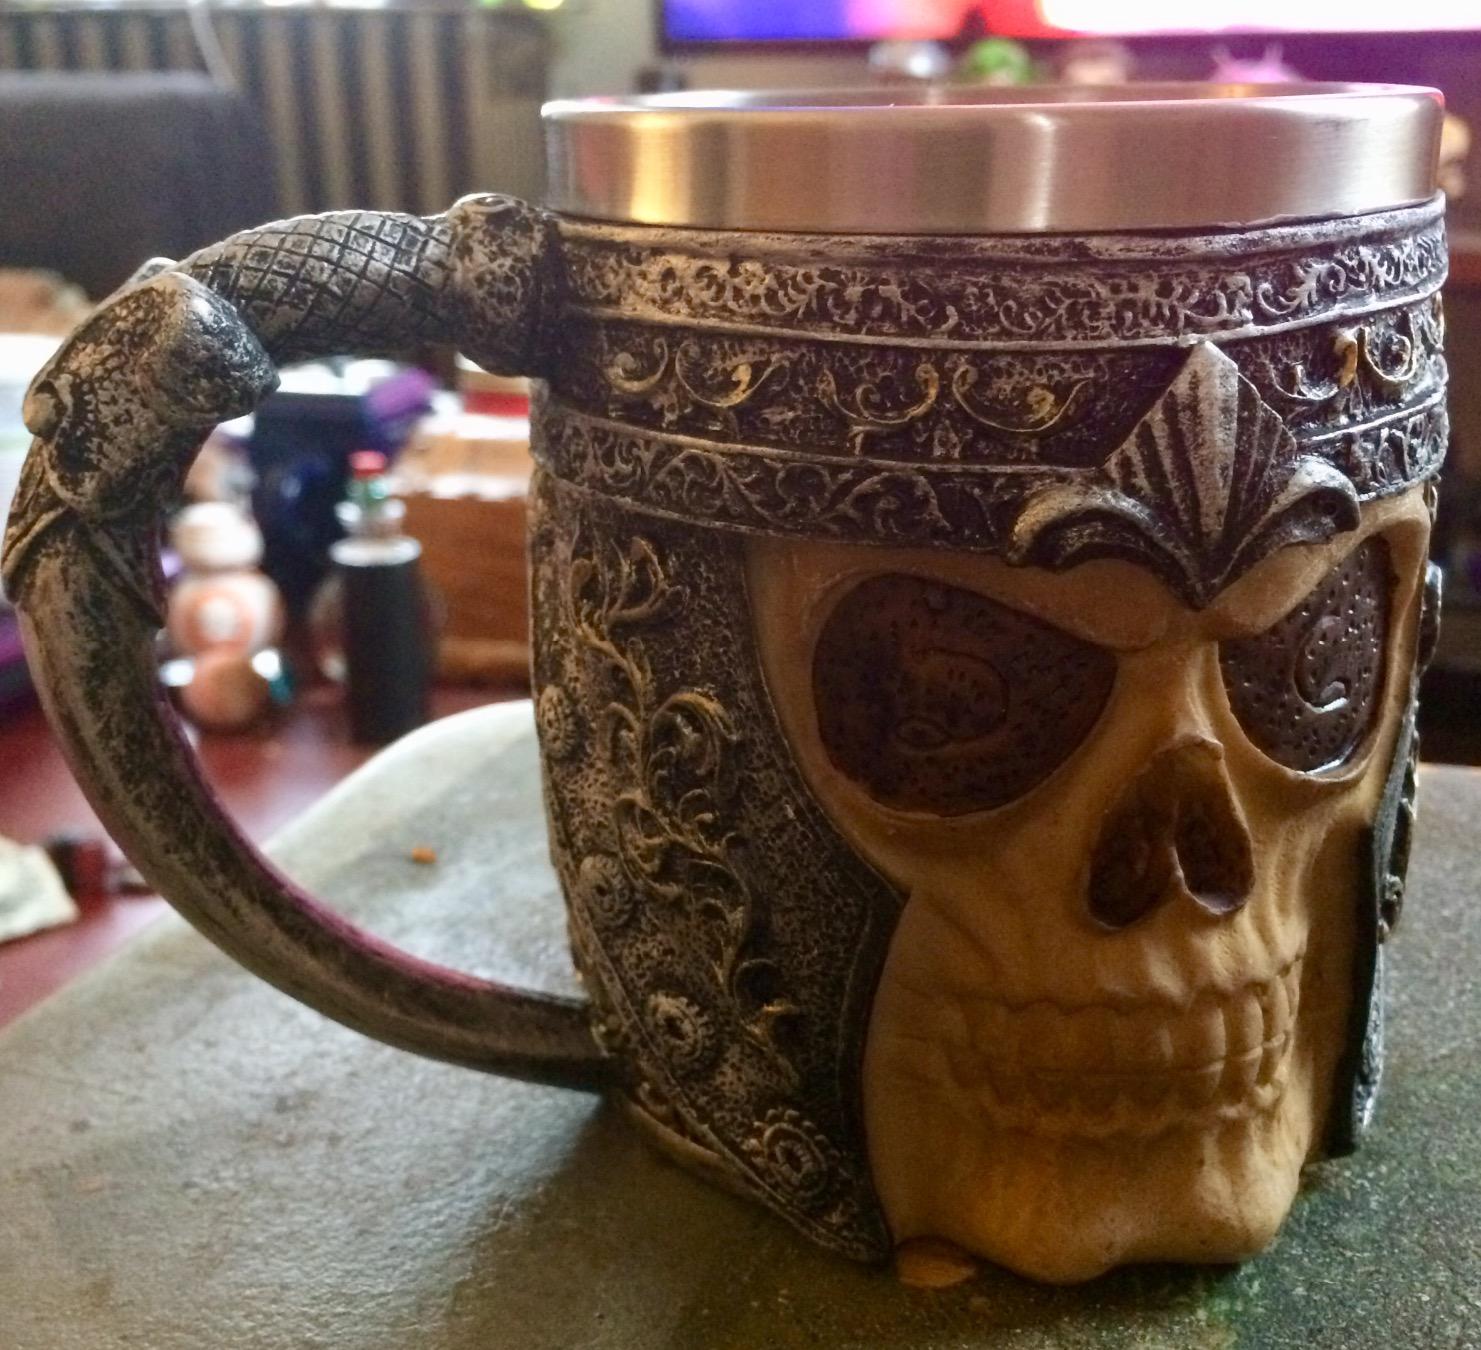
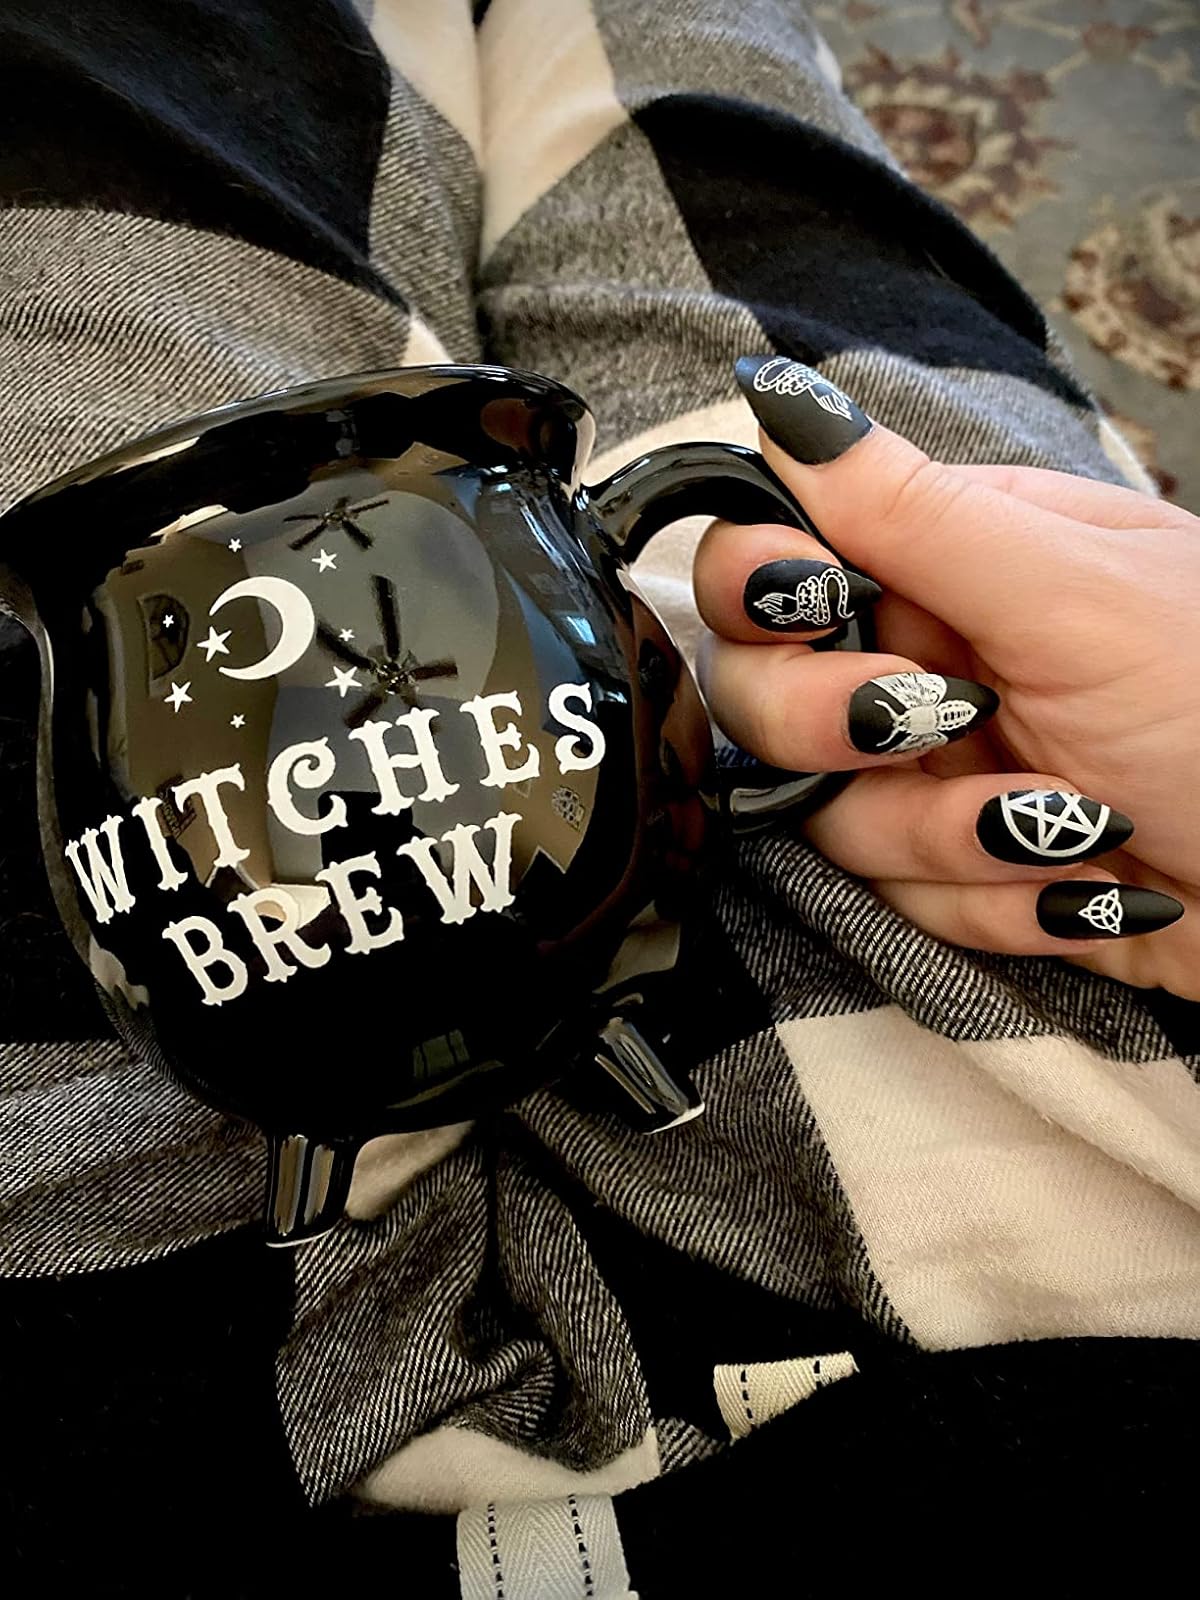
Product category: items_mug
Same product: no